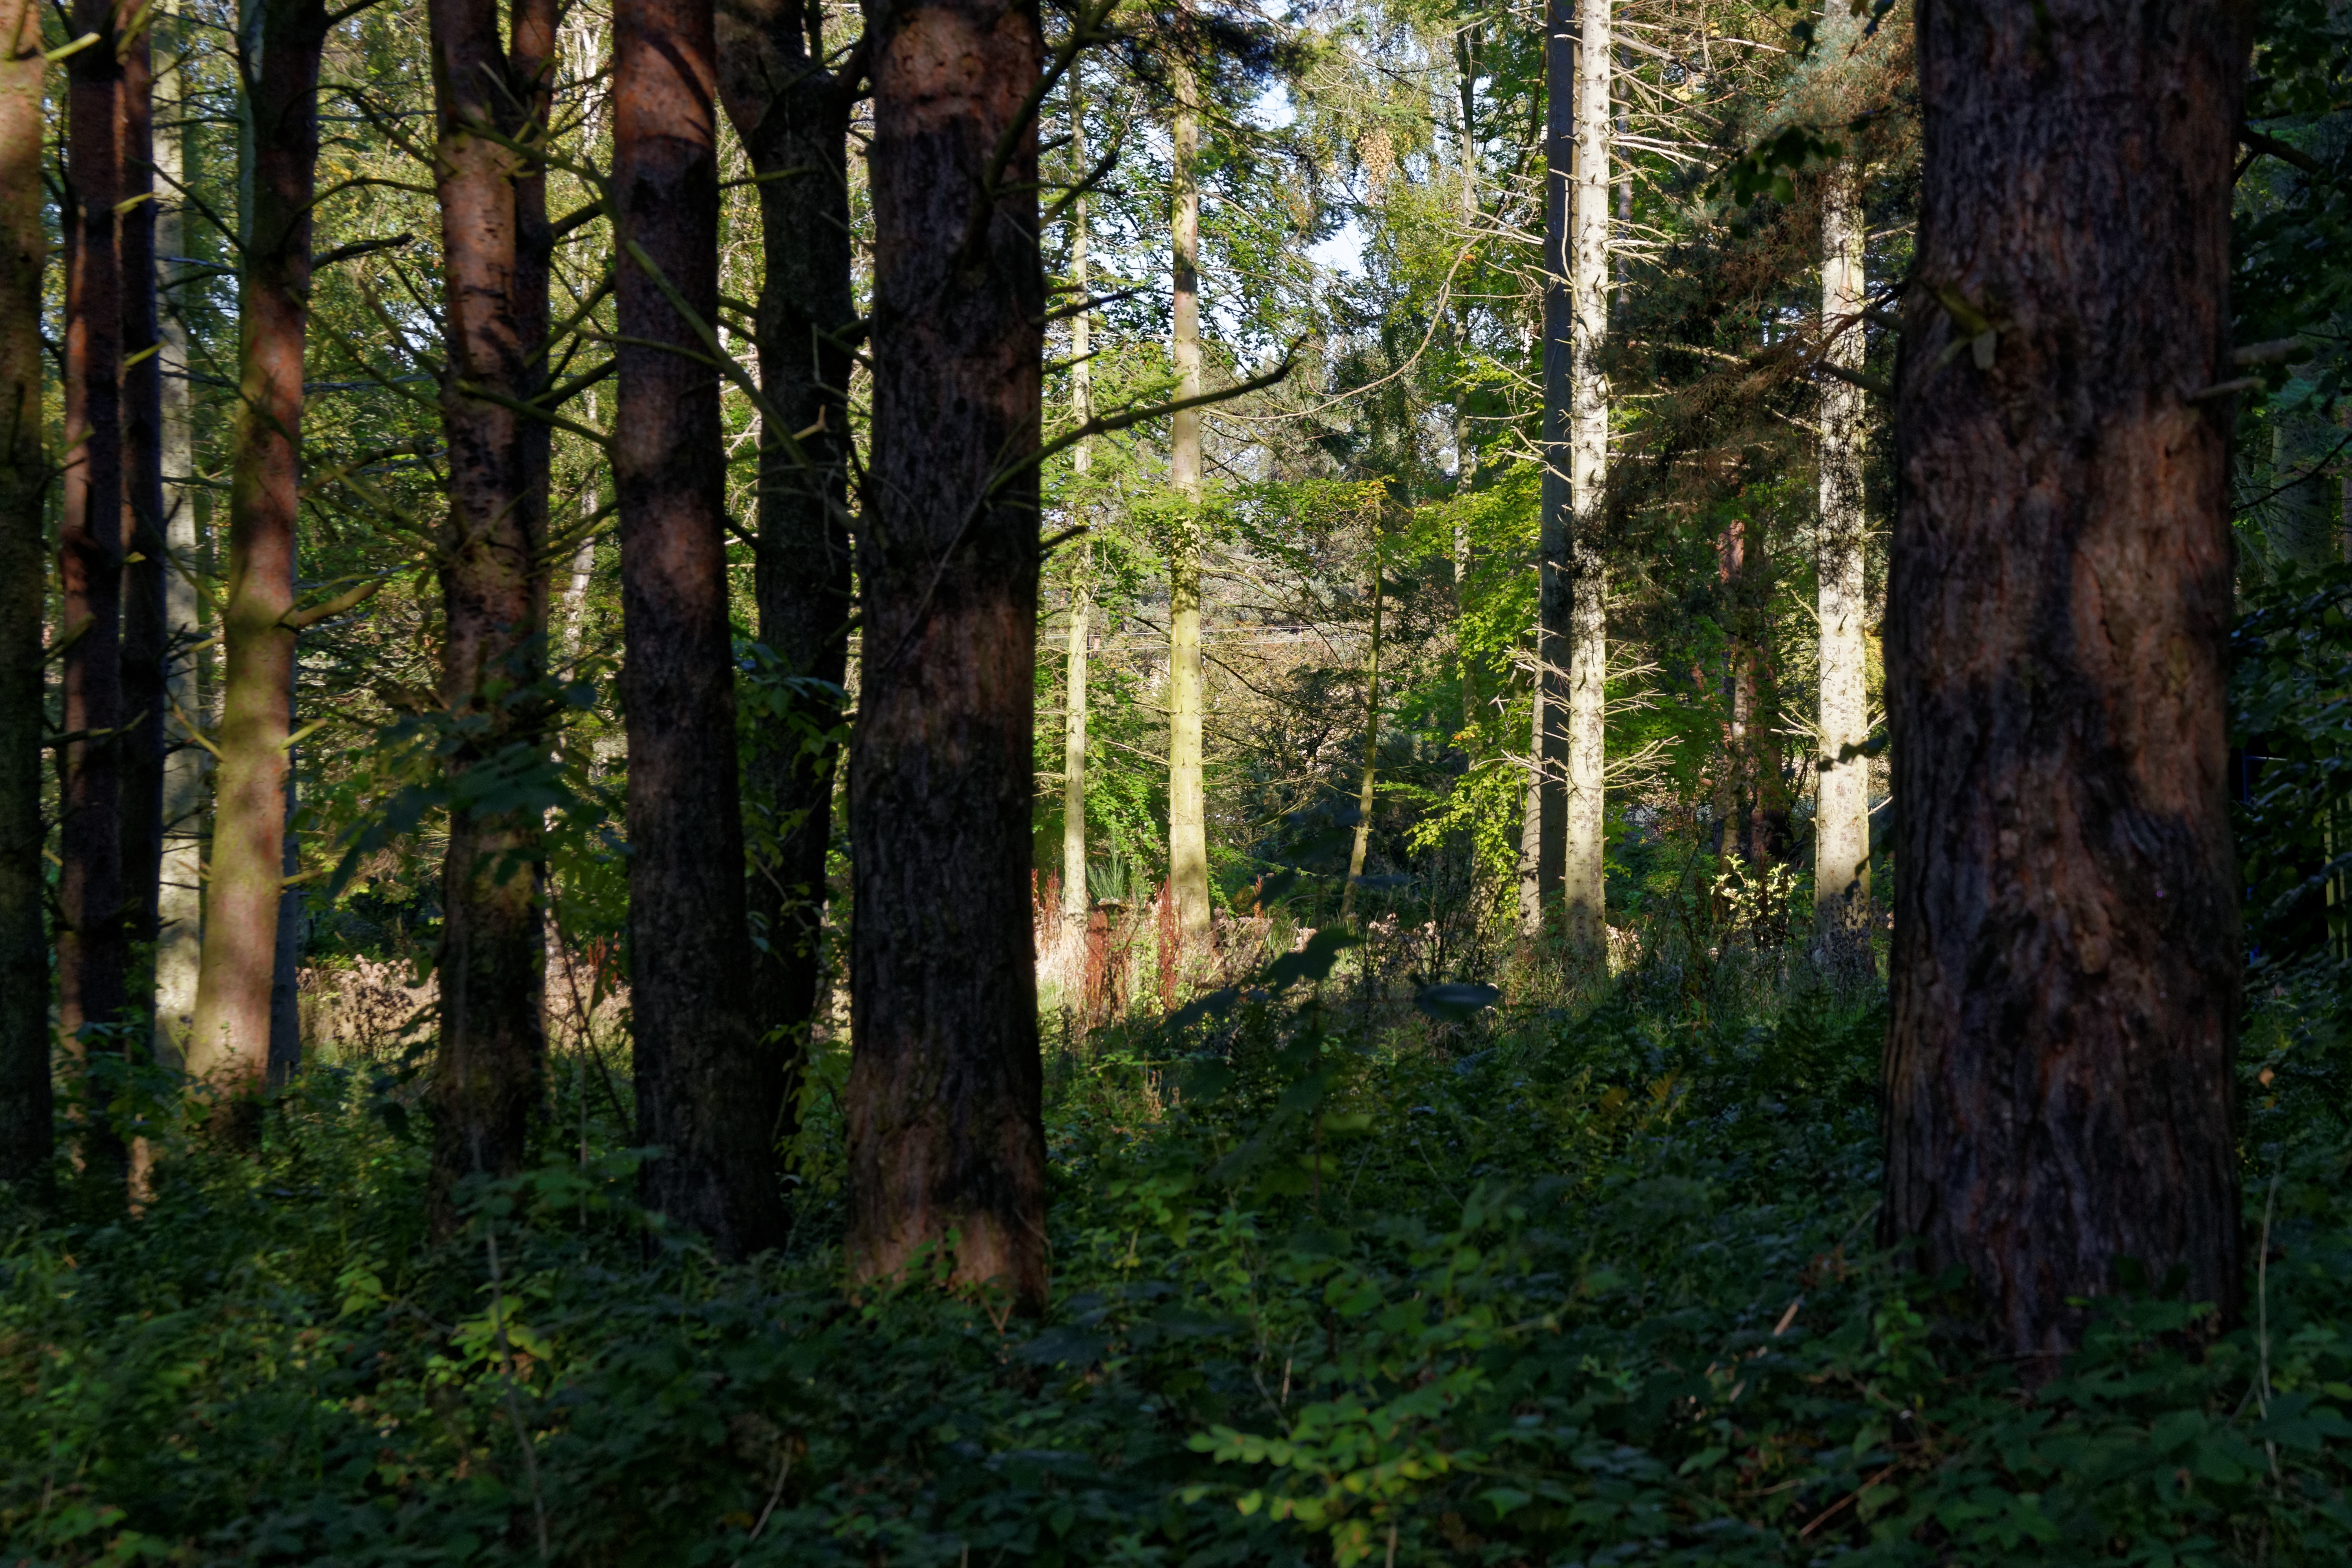
tree, nature, forest, wilderness, plant, trail, sunlight, leaf, fall, spooky, environment, jungle, autumn, trees, leaves, outdoors, woods, spruce, rainforest, deciduous, wetland, grove, woodland, habitat, ecosystem, fall trees, forest trees, forest landscape, biome, old growth forest, natural environment, geographical feature, woody plant, temperate broadleaf and mixed forest, temperate coniferous forest, tree background